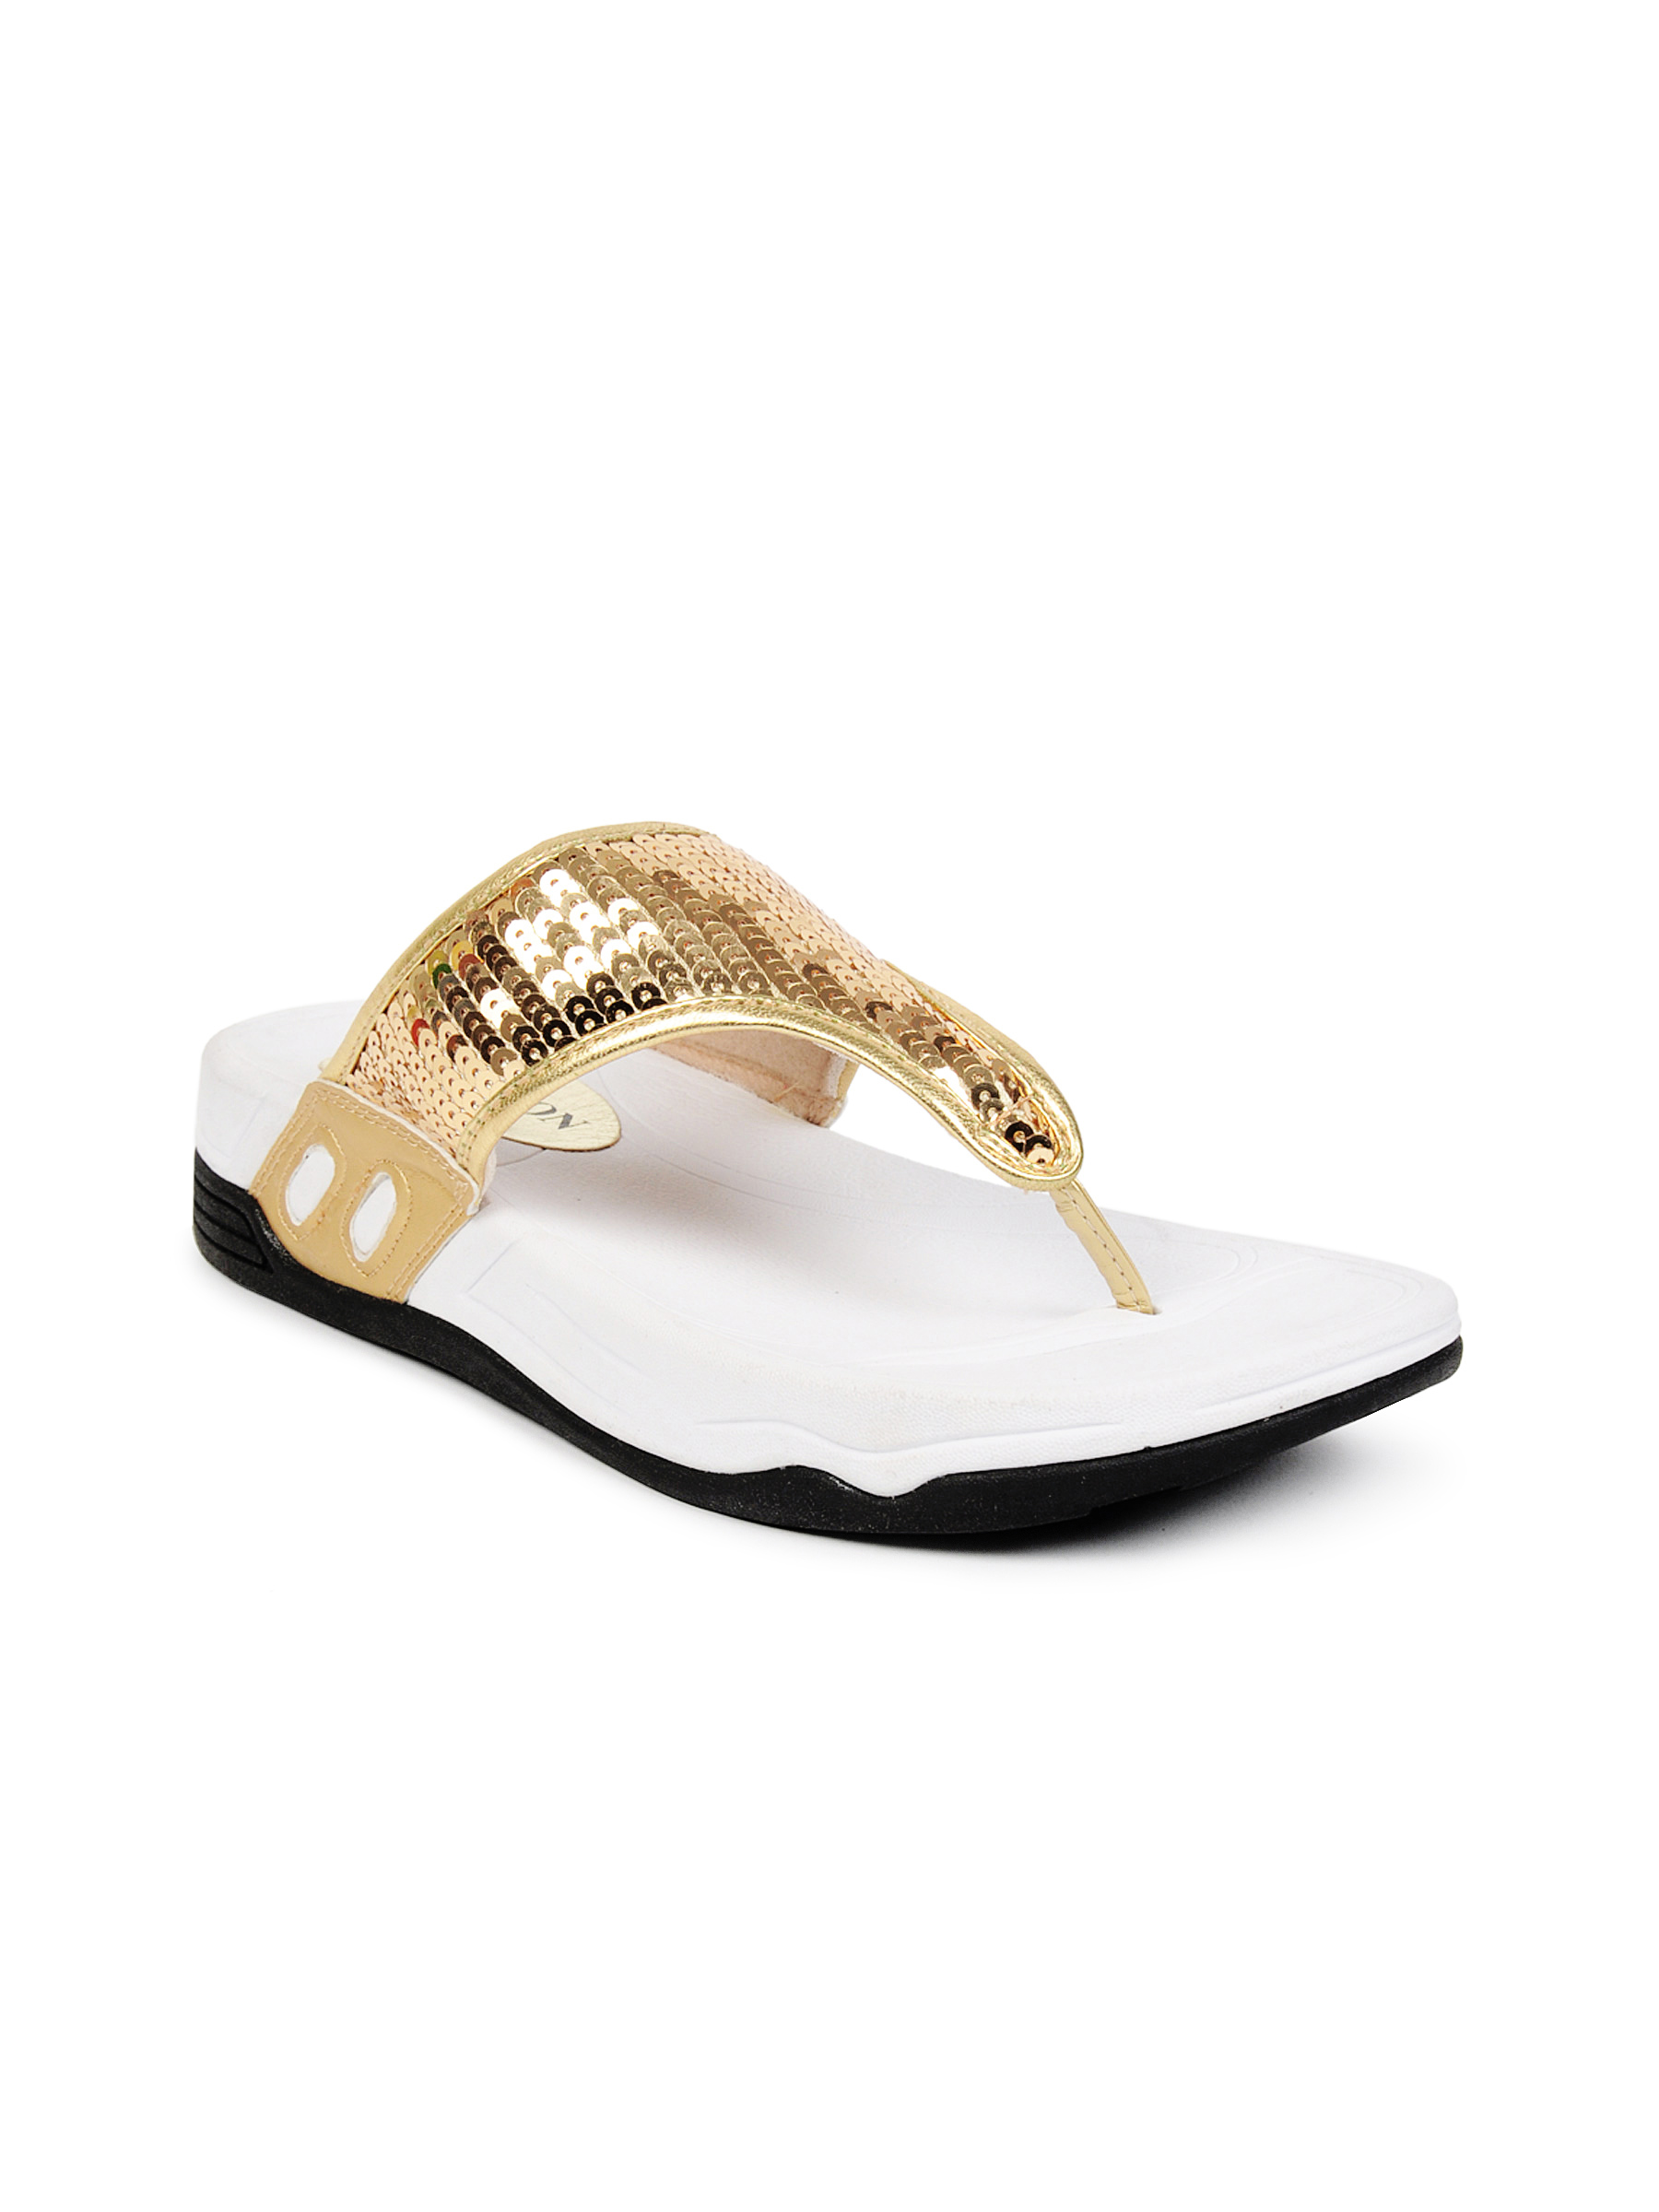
Carlton London Women Glitterati Gold Slippers
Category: Footwear / Flip Flops / Flip Flops
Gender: Women
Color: Gold
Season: Fall 2011
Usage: Casual